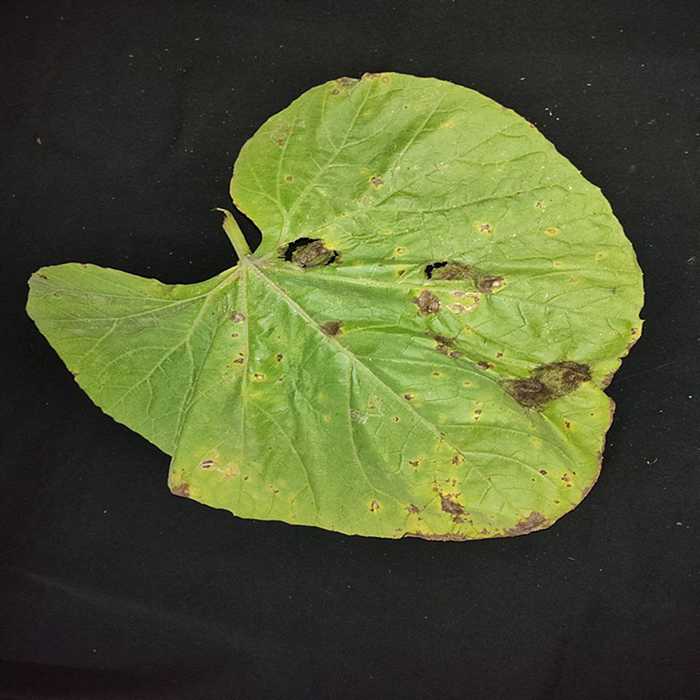
Plant: Bottle gourd
Label: Downey mildew